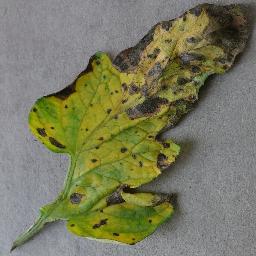
Label: Tomato___Early_blight